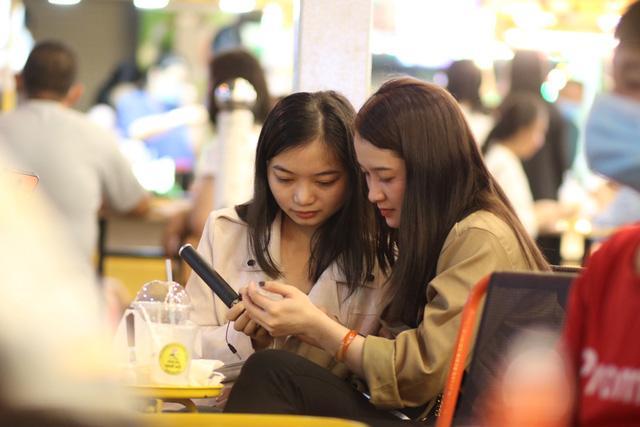
có hai cô gái đang ngồi cạnh nhau trong bức hình